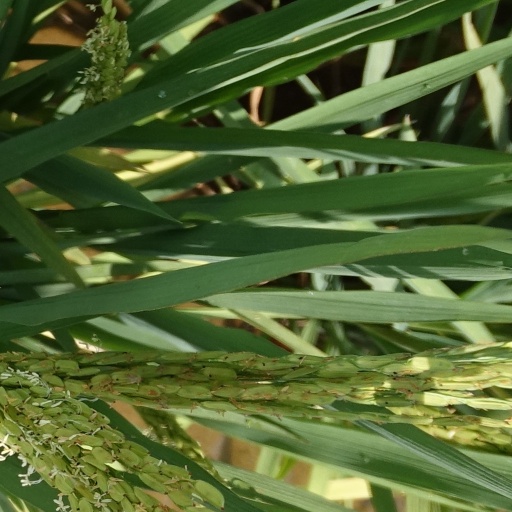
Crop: rice